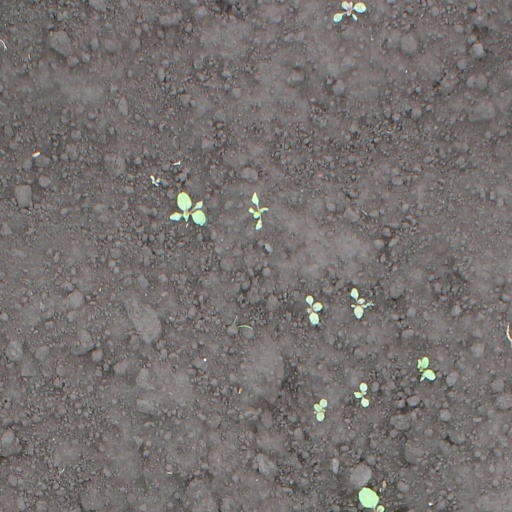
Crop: soybean